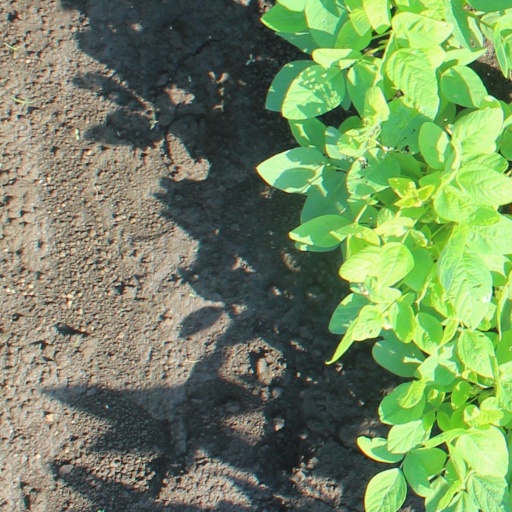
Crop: soybean